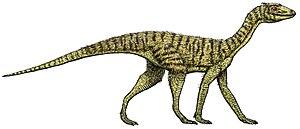
Les Aphanosauria, les aphanosaures en français, forment un clade éteint de « reptiles » apparentés de manière lointaine aux dinosaures. Ils sont à la base d'un groupe appelé les avémétatarsaliens, l'une des deux branches principales des archosaures. L'autre branche, les pseudosuchiens, comprend les crocodiliens modernes. Les aphanosaures possèdent des caractéristiques des deux groupes, indiquant qu'ils étaient le clade le plus ancien et le plus primitif connu des avémétatarsaliens.
Les Dracohors sont un clade d'archosauriens dinosauriformes comprenant les dinosaures, les silésauridés et le genre basal Saltopus.
Ornithoscelida est un clade de dinosaures proposé en 2017. Le nom Ornithoscelida a été introduit en 1869 dans la littérature scientifique par Thomas Huxley. Cette classification a été abandonnée au profit de celle proposée par Harry Govier Seeley, divisant les dinosaures en saurischiens et ornithischiens. Ce terme a été réintroduit en 2017 par Matthew Baron et ses collègues, proposant une nouvelle classification phylogénétique des dinosaures en regroupant les théropodes et les ornithischiens au sein de ce clade.